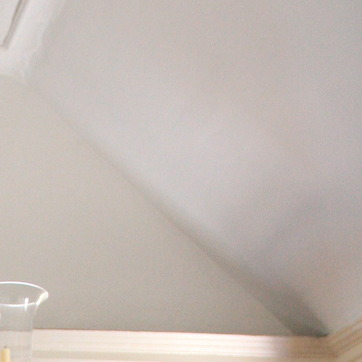
Material: painted